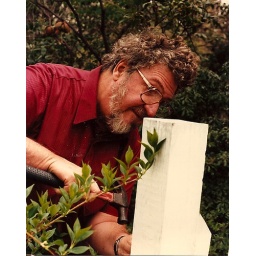
Fixing the fence at their house in Stony Brook, New York